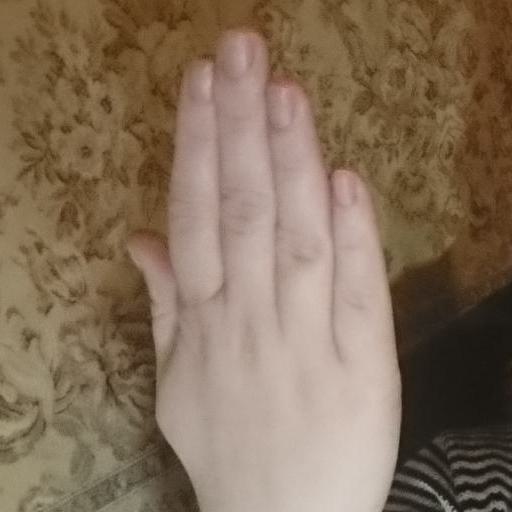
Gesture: stop_inverted